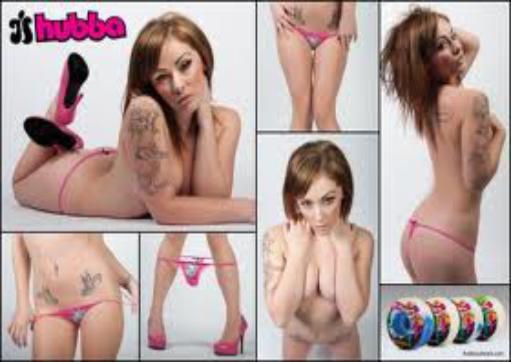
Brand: hubba wheels
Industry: Clothes